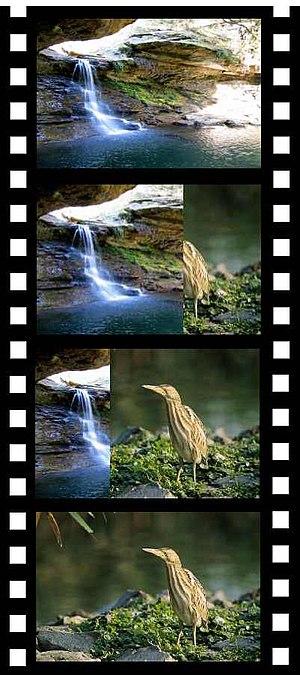
La segmentation en plans est l'identification automatique, par des méthodes informatiques, des bornes des plans dans une vidéo. Cela consiste à repérer automatiquement les points de montage définis à l'origine par le réalisateur, en mesurant les discontinuités entre les images successives de la vidéo. Ces points de montage sont évidemment connus du réalisateur de la vidéo, mais ne sont généralement pas divulgués, ou disponibles. Afin d'éviter à un opérateur humain un long et fastidieux repérage des plans par visionnage, des méthodes automatiques ont été développées par les chercheurs en informatique.
Au cinéma, un volet est un moyen de transition utilisé entre deux plans qui se suivent : un plan est progressivement remplacé par le suivant sans utiliser un fondu-enchaîné, par le passage de ce qui ressemble à une barre ou une page que l'on tourne, et qui est en fait obtenu par le trucage du cache/contre-cache.